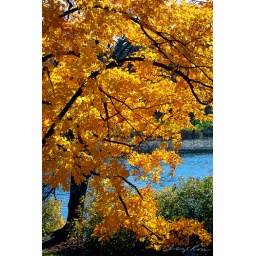
Yellow tree by the lake